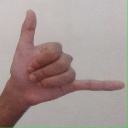
अक्षर: द